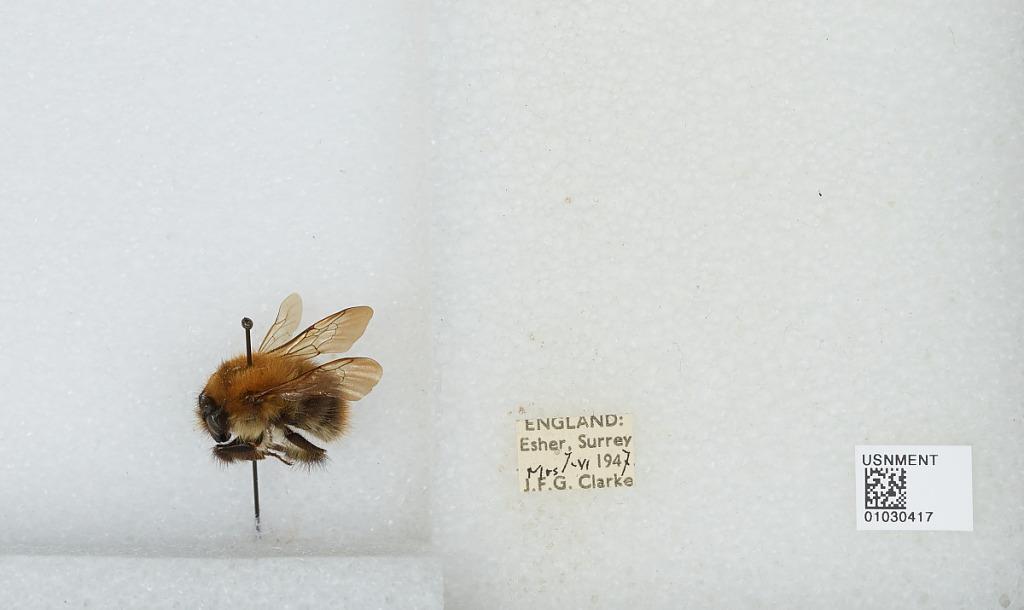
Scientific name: Bombus (Thoracobombus) pascuorum (Scopoli)
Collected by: J. Clarke
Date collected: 1947-6-7
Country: United Kingdom
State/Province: England
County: Surrey
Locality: Esher
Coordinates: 51.3691, -0.365